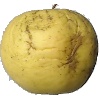
Label: golden_apple